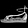
Label: Sandal